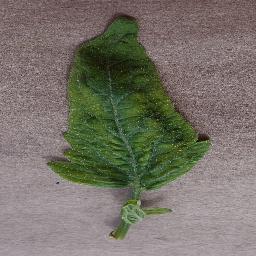
Label: Tomato___Tomato_Yellow_Leaf_Curl_Virus